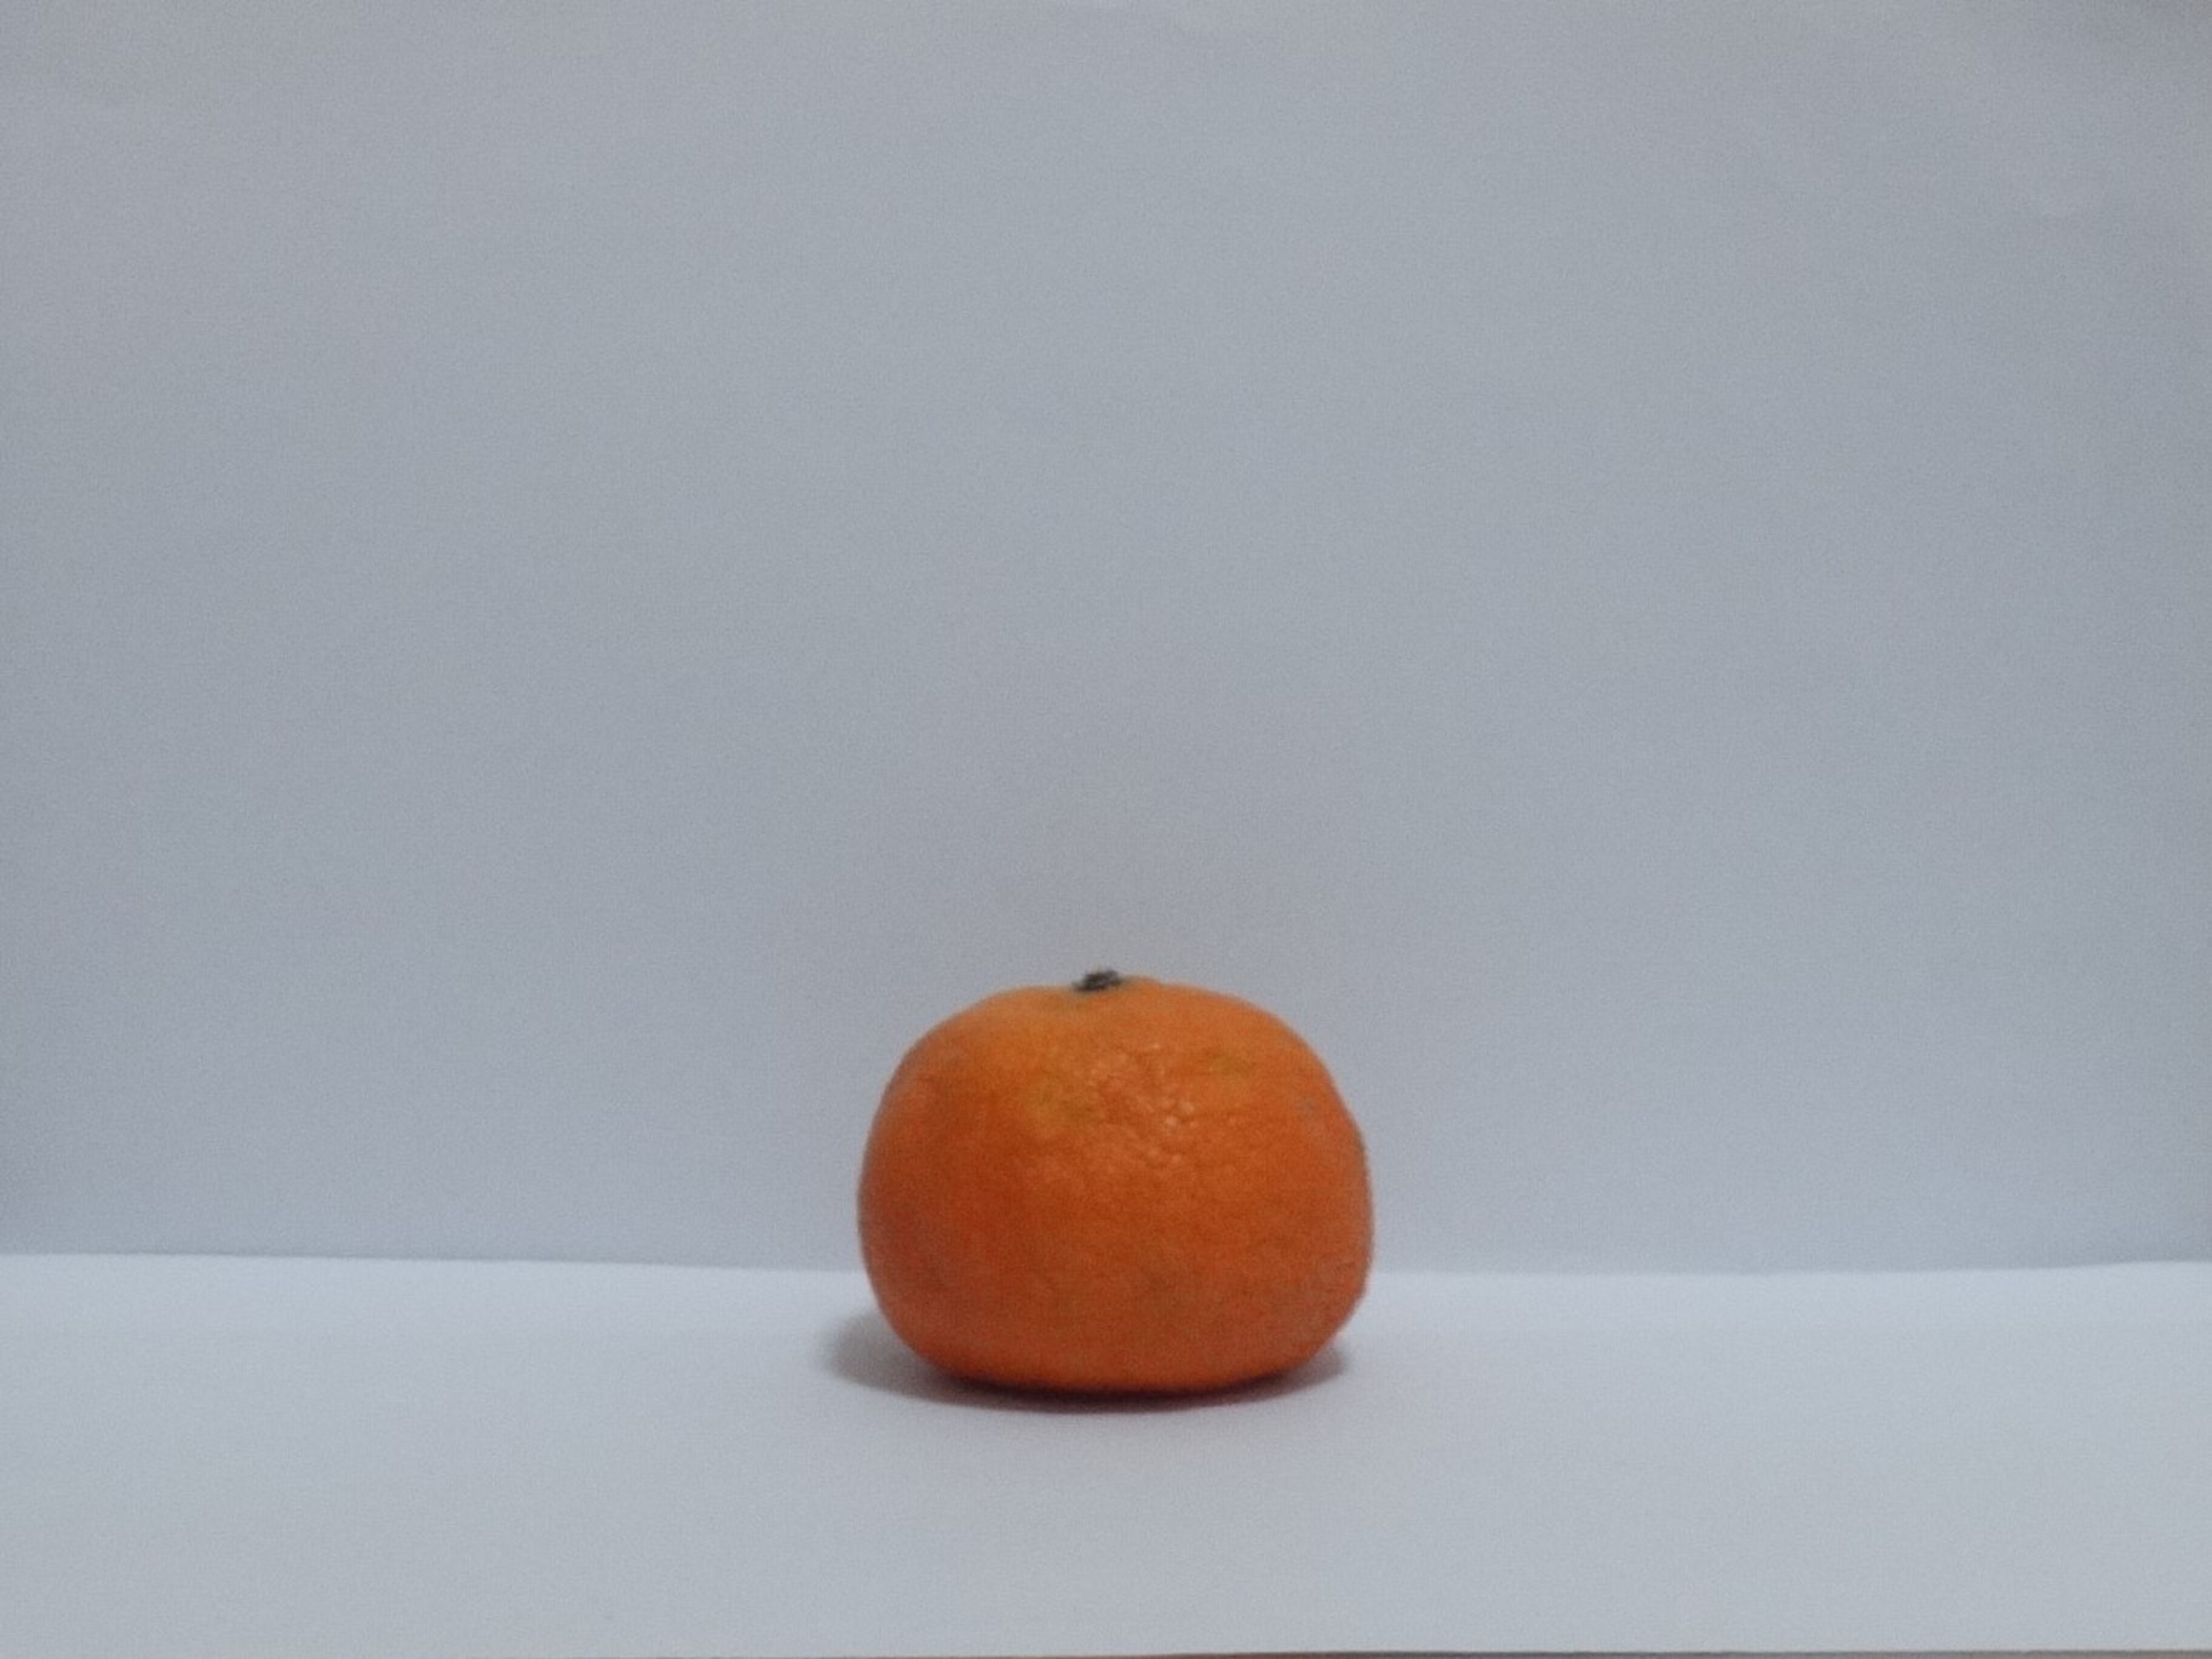
Citrus fruit variety: murcott